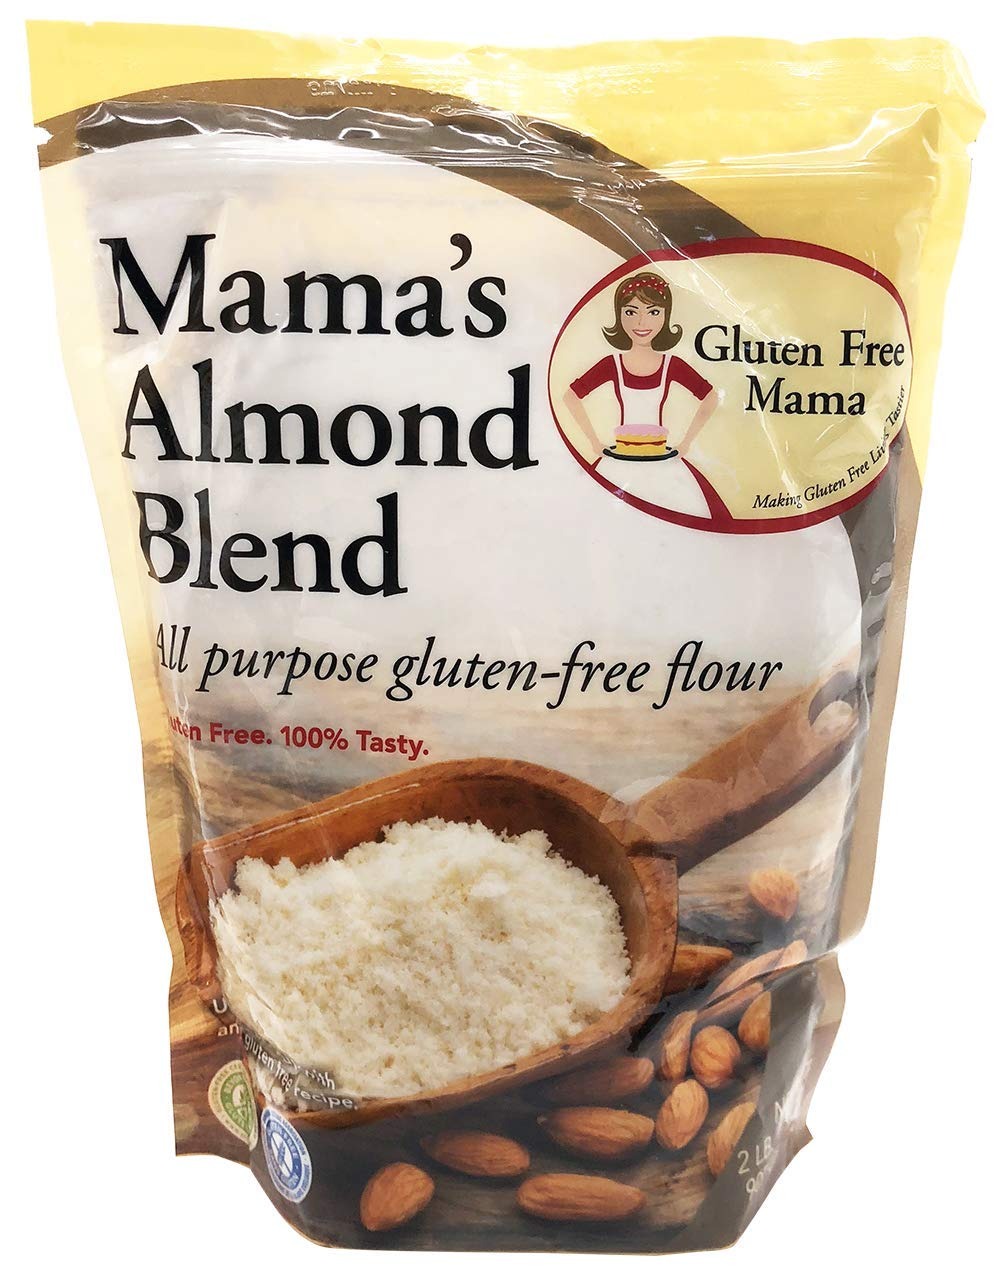
Item Name: Gluten Free Mama’s: Almond Blend Flour - Gluten Free Flour - - Non-Gritty Texture - Great Flavor for Recipes - Certified Gluten Free Ingredients - All Purpose - Safe for Celiac Diet
Product Description: <b>Gluten Free Mama has created a line of gluten free flour blends and mixes that are safe<br> for those with Celiac Disease, other gluten sensitivities, and those simply looking to <br>incorporate gluten free products into a more nutritious diet as part of a healthier lifestyle.<br> Mixed to have a smooth, great flavor for recipes, you never have to compromise again.</b><br><p> <b>Gluten Free Mama’s Almond Blend Flour</b><br> A smooth texture and light flavor doesn’t have to come from wheat. Don’t risk a reaction to<br> gluten when you splurge on your favorite recipes. This all purpose gluten free flour is mixed<br> with rice, tapioca, sweet rice, and almond meal flours, and potato starch. Enjoy everything from<br> fried calamari to chocolate chip cookies, gluten free style.<br><p> <b>Easy Storage Preserves High Quality</b><br> This gluten free flour easily fits into your cabinet, has a shelf life of up to two years when unopened,<br> and is easily sealed back up for a long-lasting gluten free option that’s ready for your next recipe when <bR>you are.<br><p> <b>Certified Gluten Free Flour</b><br> All products in the Gluten Free Mama line are proudly certified gluten free through the Celiac Sprue<br> Association. With guidelines that are four times as strict as most gluten free certifications, this gluten<br> free flour has been held up to a very high standard.<br><p> <b>100% Satisfaction Guarantee</b><br> If for any reason you’re unsatisfied with this all purpose flour and find it to be anything but high quality,<br> please contact us for a full refund.
Value: 32.0
Unit: Ounce

Price: 22.97